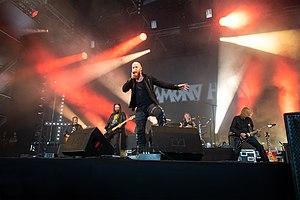
Diamond Head set at 2019 Hellfest, Clisson, France.